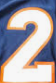
Number: 2